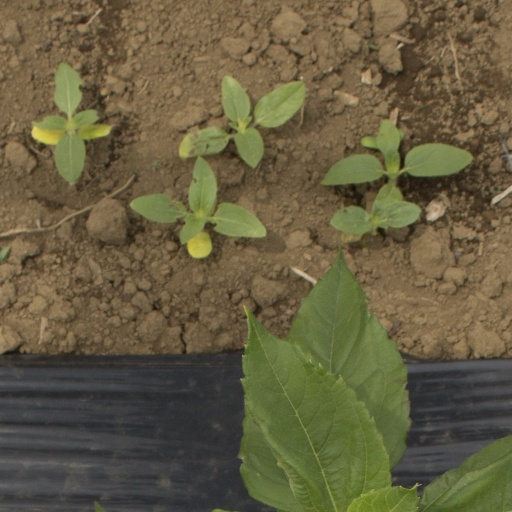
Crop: Jerusalem artichoke